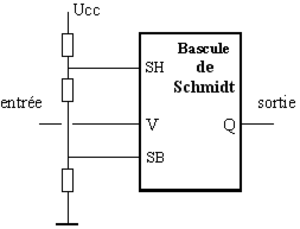
Bascule de Schmidt
Une bascule de Schmitt, aussi appelée trigger de Schmitt ou bascule à seuil, est un circuit logique inventé en 1934 par Otto Schmitt, ingénieur américain.
Une bascule est un circuit logique capable, dans certaines circonstances, de maintenir les valeurs de ses sorties malgré les changements de valeurs d'entrées, c'est-à-dire comportant un état « mémoire ». Il s'agit de l'élément qui permet le passage de la logique combinatoire à la logique séquentielle.